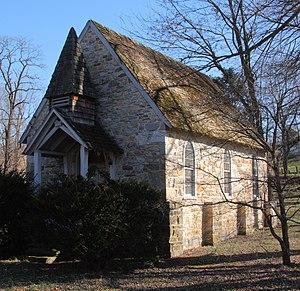
Halltown Union Colored Sunday School, Halltown, Virginie occidentale, États-Unis